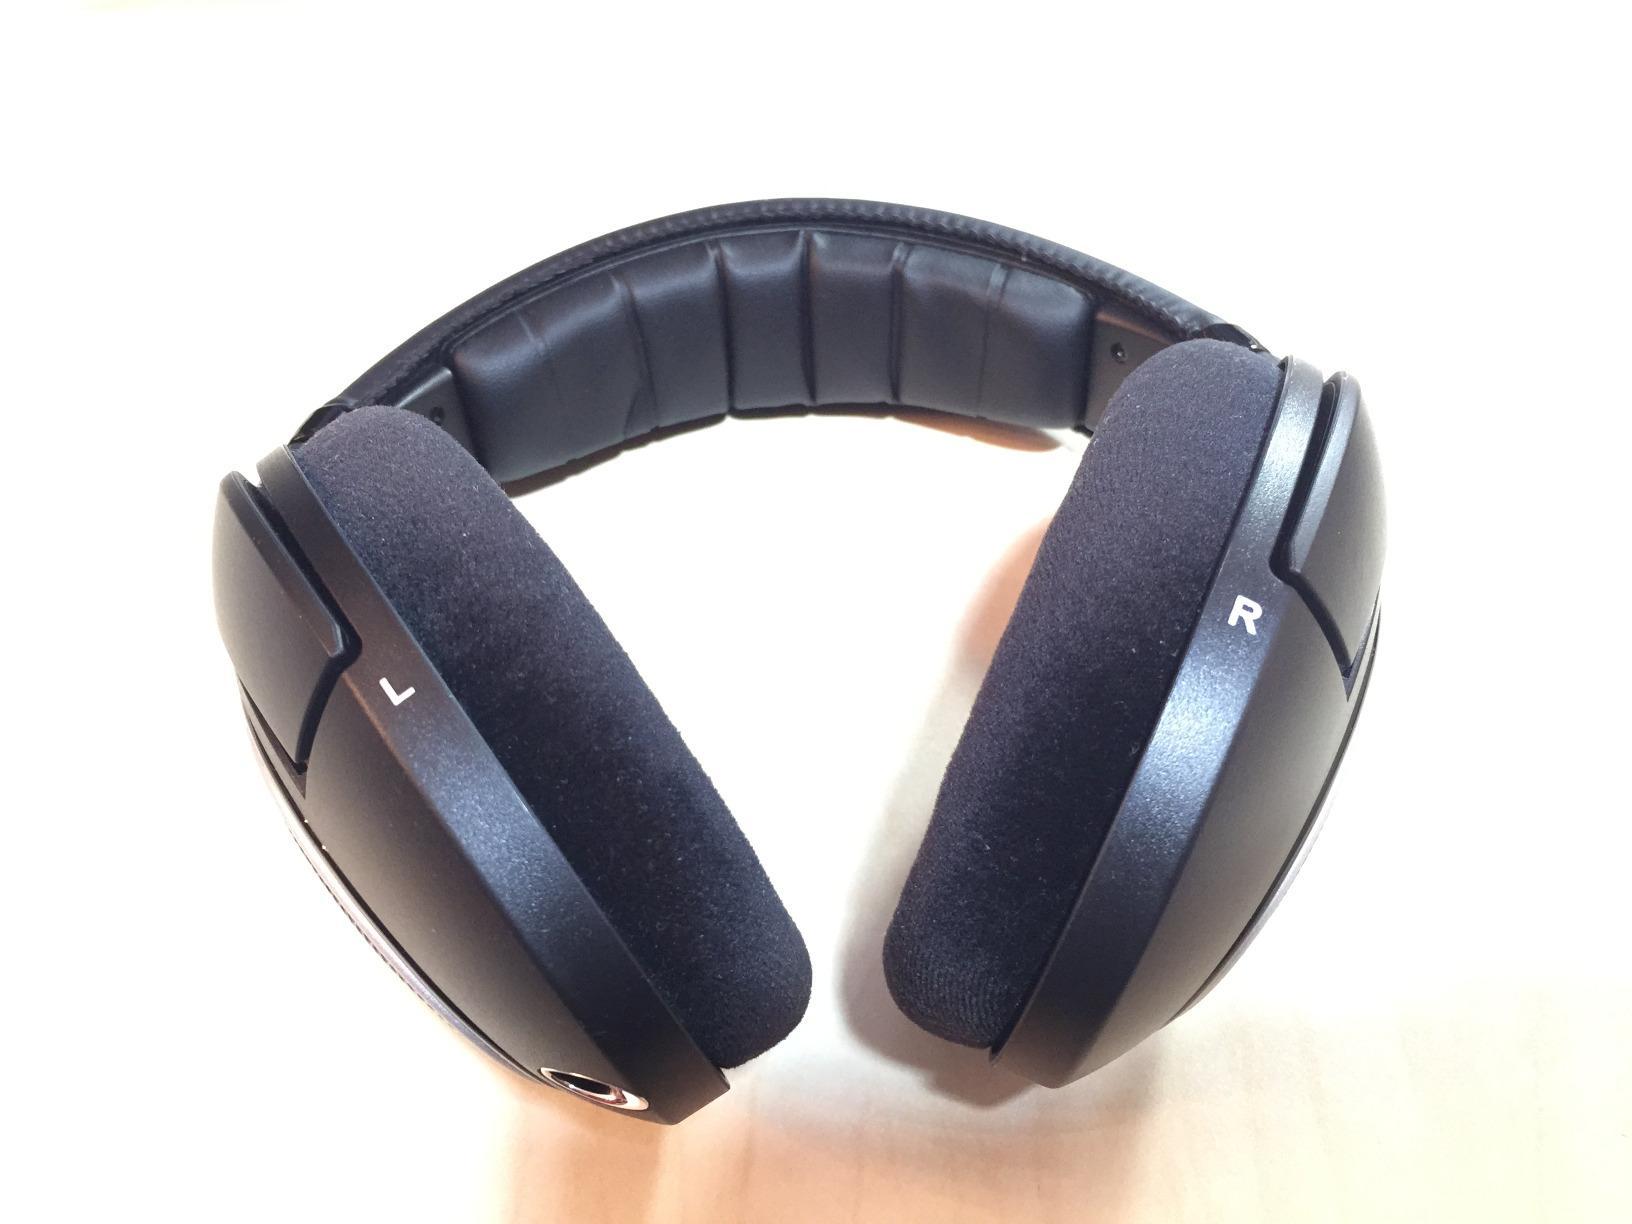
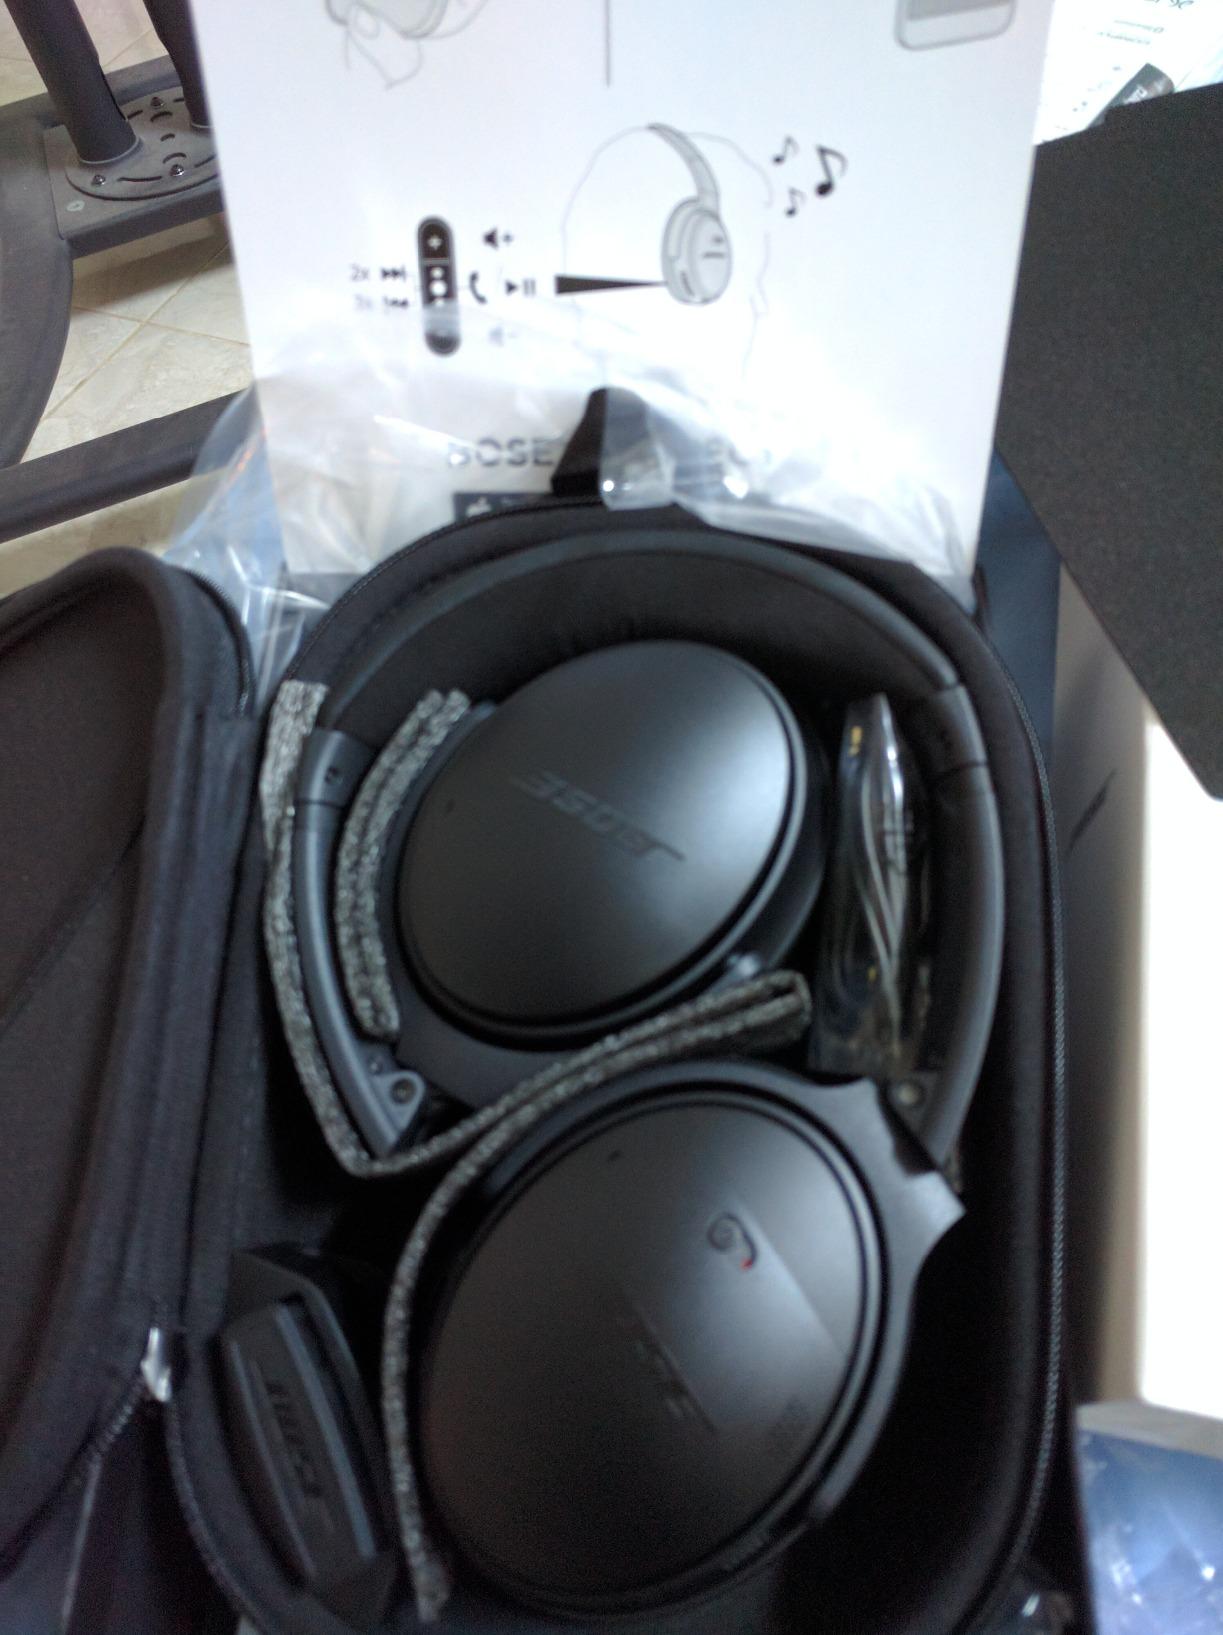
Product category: headphones
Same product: no